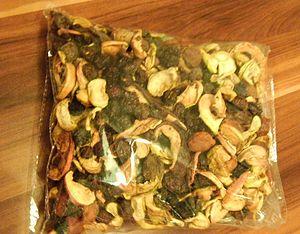
Mélange de fruits secs pour kompotРусский: Компотный смесь
Le kompot est une boisson traditionnelle non alcoolisée très populaire en Europe orientale et dans les Balkans, faite à partir de fruits frais ou de baies, ou de fruits au sirop, ou encore de mélanges de fruits séchés ou de conserves de fruits.